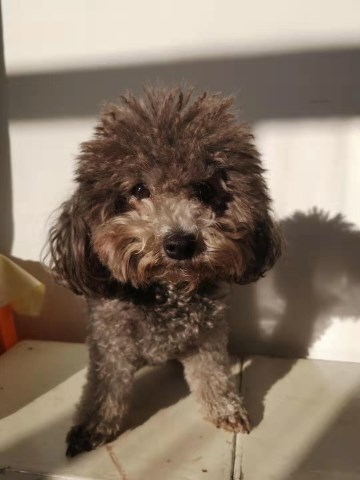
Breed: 7449-n000128-teddy